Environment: real
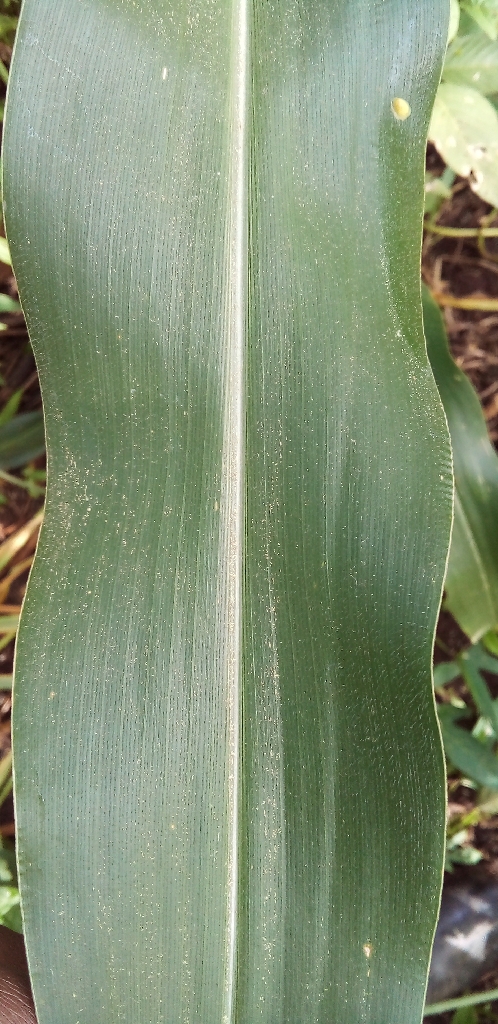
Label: healthy